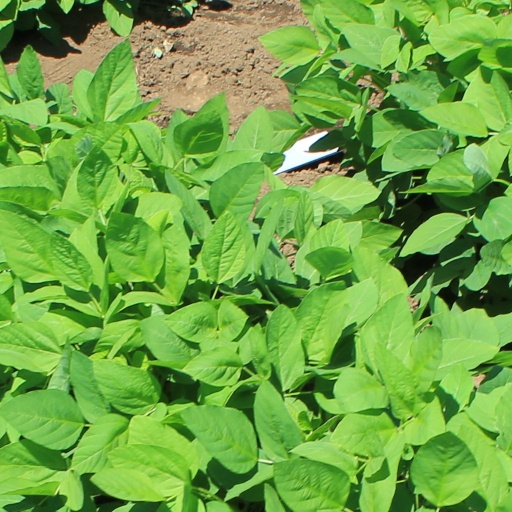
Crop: soybean